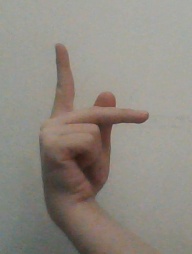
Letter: dha